Cockburn John Charles Academy

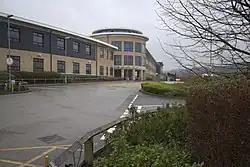

Cockburn John Charles Academy (formerly The South Leeds Academy) is a mixed secondary school located in the Belle Isle area of Leeds, West Yorkshire, England.